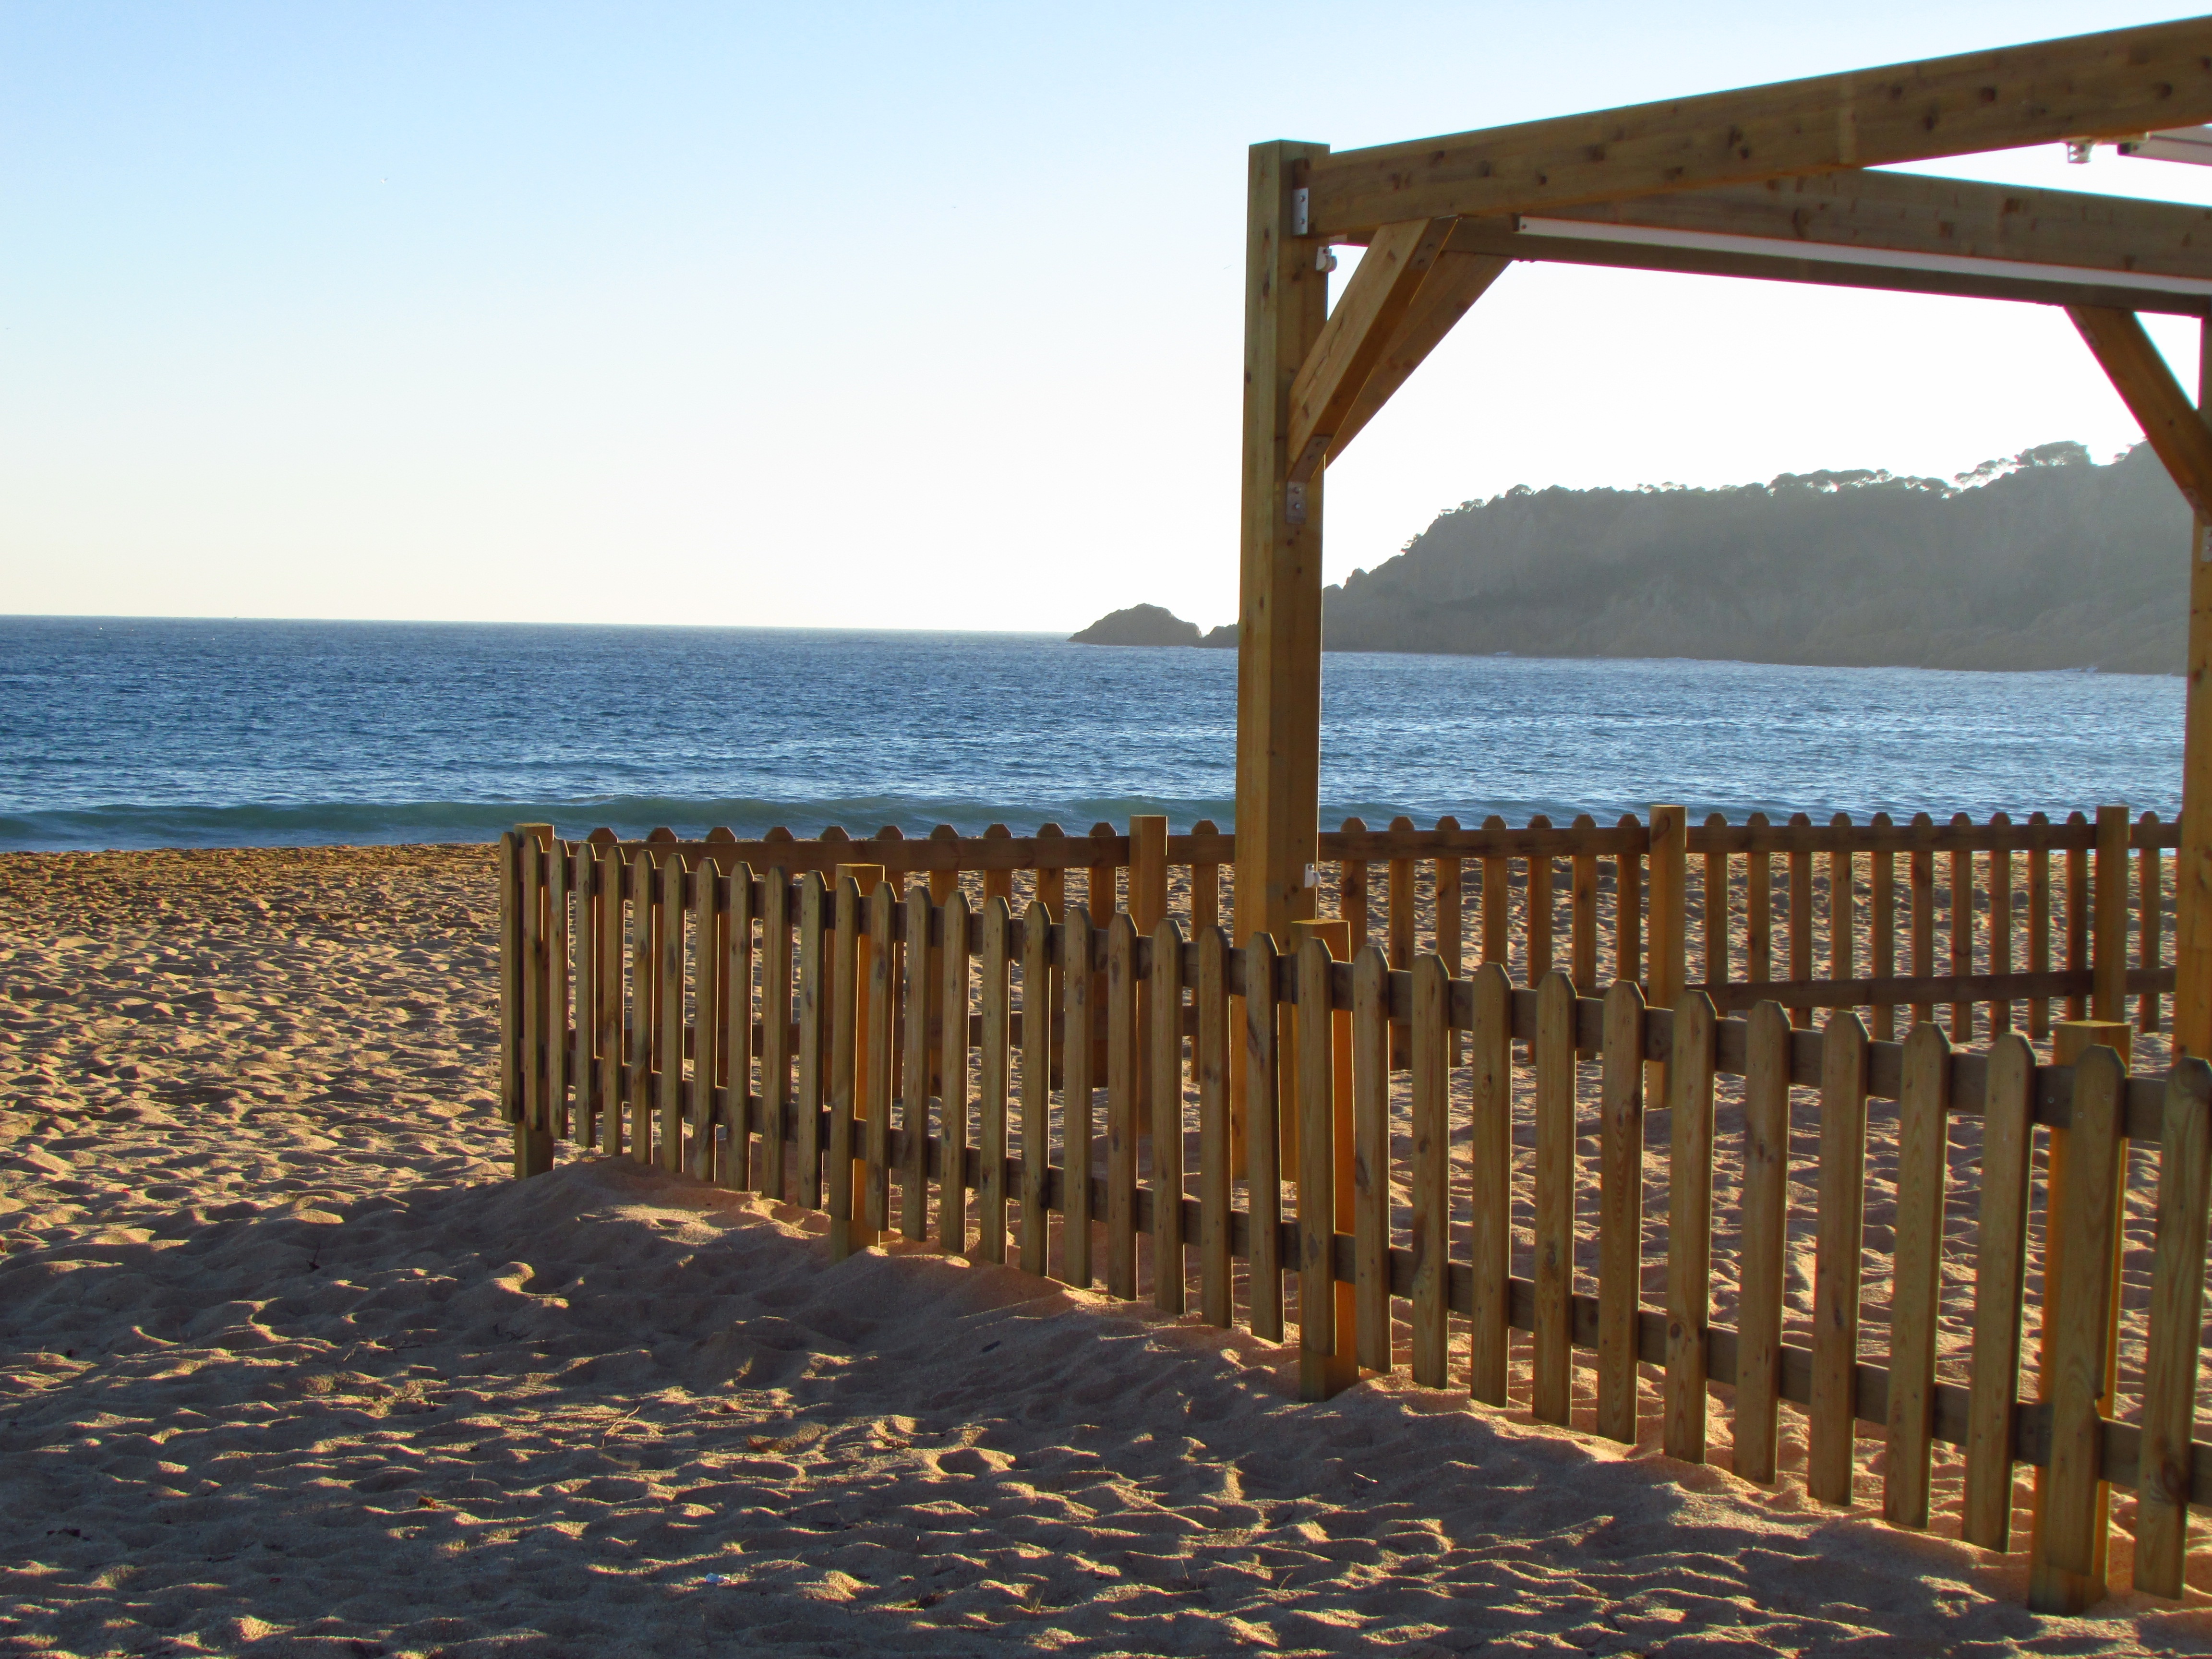
beach, sea, coast, sand, ocean, horizon, boardwalk, wood, shore, view, pier, walkway, vacation, garden, tourism, costa, vacuum, beach sand